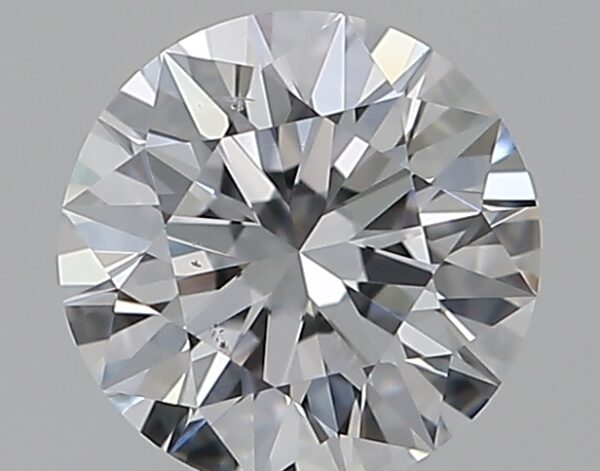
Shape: round
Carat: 0.5
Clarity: SI1
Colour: D
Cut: EX
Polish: EX
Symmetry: EX
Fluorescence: N
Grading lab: GIA
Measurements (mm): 5.1 x 5.12 x 3.16